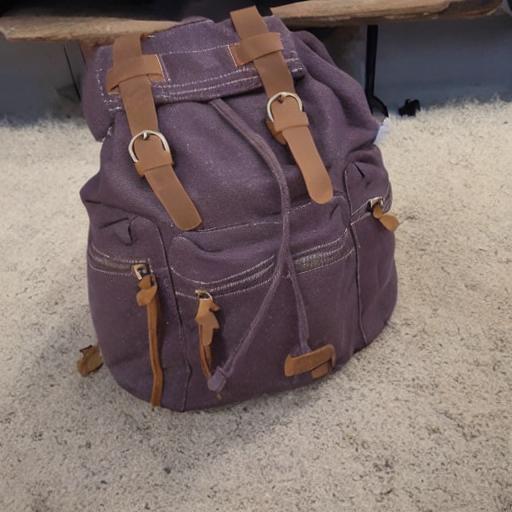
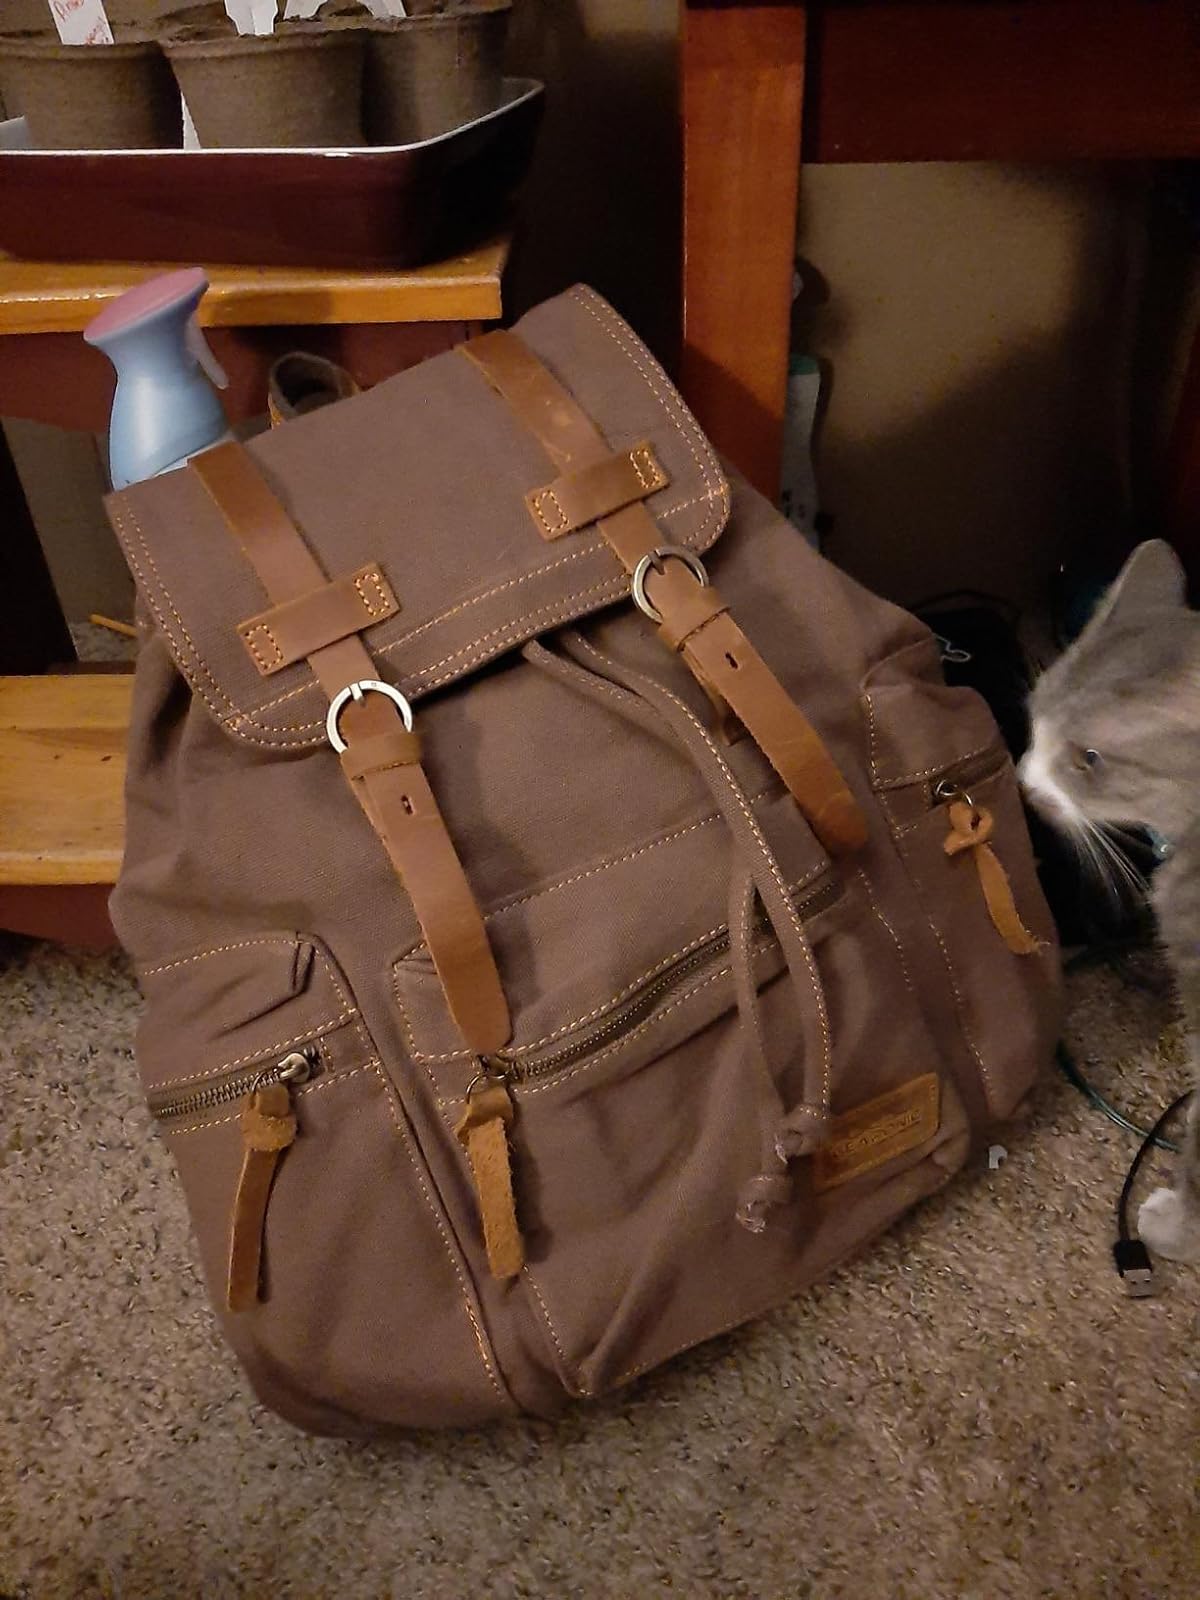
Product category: bag
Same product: no